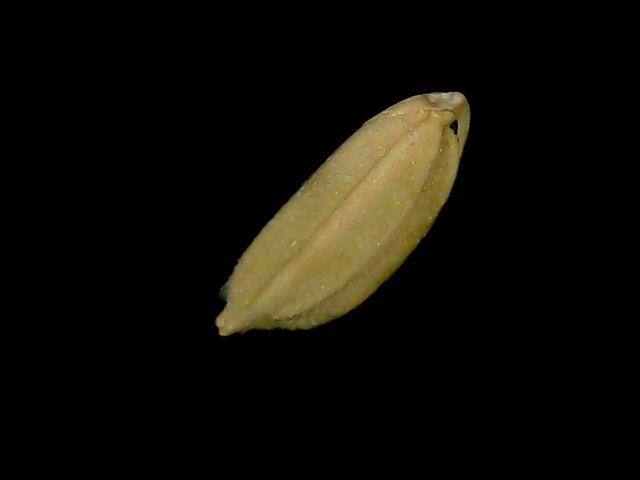
Rice variety: Bd76